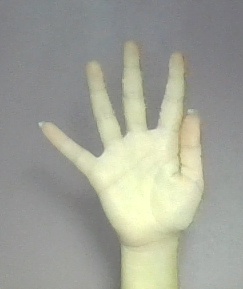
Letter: sheen